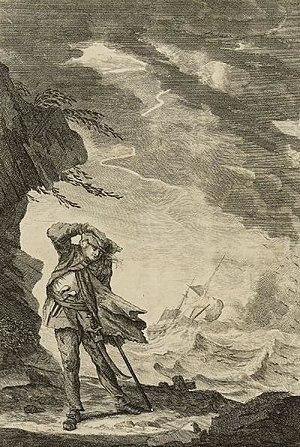
Edward Low aussi connu sous Ned Low, Lowe ou Loe est un pirate célèbre pour sa cruauté pendant l'âge d'or de la piraterie. Son pavillon porte un squelette rouge sur fond noir.